Climate of Gwadar

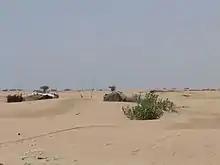
Most of the land in Gwadar is desert.

October is the driest month of the city and it is the month in which autumn visits the city. The highest temperature was recorded on 1 October 1999 while the lowest temperature was recorded on 23 October 1975. Drizzles may occur in this month. The highest rainfall of this month was in 1997 while the average is and the highest 24-hour rain in this month was which occurred on 25 October 1997.